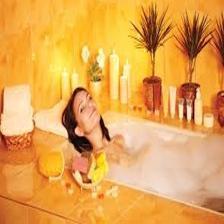
Image emotion (VAD): valence: 0.8, arousal: -0.6, dominance: -0.2
Candidate emotion words:
expectant — valence: 0.416, arousal: 0.3, dominance: -0.052
arrogant — valence: -0.77, arousal: 0.51, dominance: 0.16
grateful — valence: 0.916, arousal: -0.294, dominance: 0.12
indecisive — valence: -0.458, arousal: -0.16, dominance: -0.62
Best matching emotion: grateful